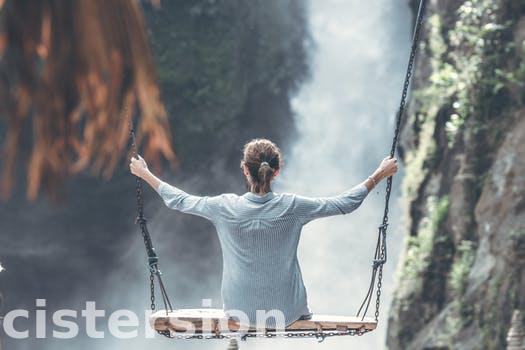
Label: Watermark